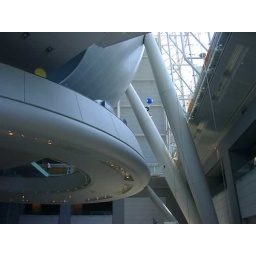
The Hayden Planetarium in New York City, it is a giant sphere held in an almost perfectly clear glass cube.